Désolé (Gorillaz song)

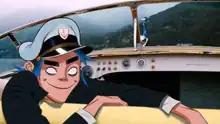
2-D as seen in the video

The video, directed by Jamie Hewlett, Tim McCourt, and Max Taylor, was filmed at Lake Como in Italy and mainly features band members 2-D, Noodle and Russel Hobbs boating with Diawara and Gorillaz co-creator Damon Albarn after having been transported to the lake via a portal inside Kong Studios, the band's fictional headquarters. Throughout the video, virtual bassist Murdoc Niccals can be seen inside Kong Studios, attempting and failing to cross the portal.